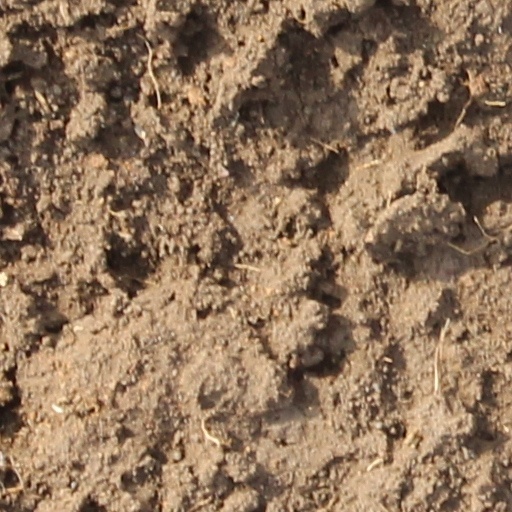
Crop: wheat